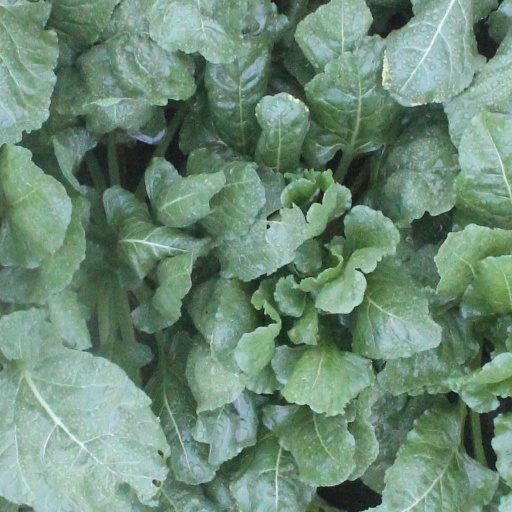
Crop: sugar beet